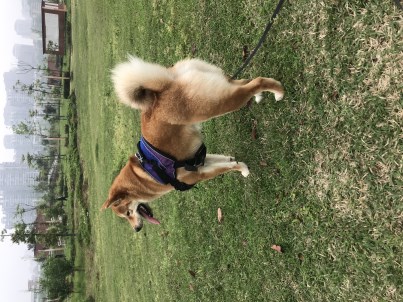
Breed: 1043-n000001-Shiba_Dog